High1

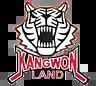
Kangwon Land logo

The team was formed as Kangwon Land in 2004, named after the owner. The team was formed with the intention of joining the Asia League and was expected to have an operating cost of 2 billion won. The owners also felt that the team's creation would aid in a bid for the 2014 Winter Olympics. The team's formation was first announced in January 2004. The team hired former Dong-won Dreams head coach, Kim Hee-woo. Their founding ceremony was on 15 September 2004 at COEX. Their first game was held on 5 October 2004 against Korea University as part of the 59th Korean Domestic Championship. They lost their first game by a score of 3–2. However, they finished as runner-up and took third place in the Kangwon Cup in December of the same year. In July 2005 it was announced that Kangwon Land would be admitted to the Asia League. At that time the team also announced that it would spend 46 days in Canada training, including playing 10 games, in preparation for the season.